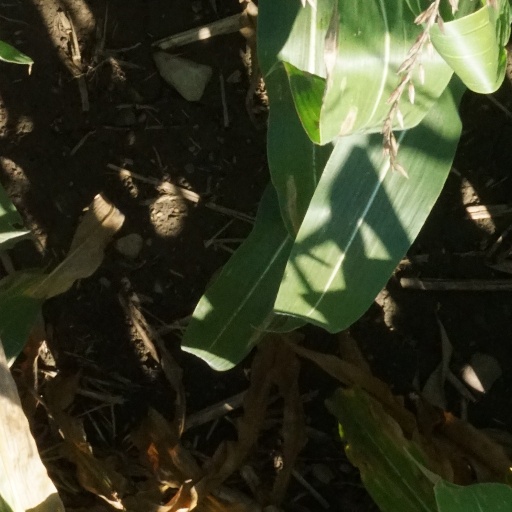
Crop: maize; corn